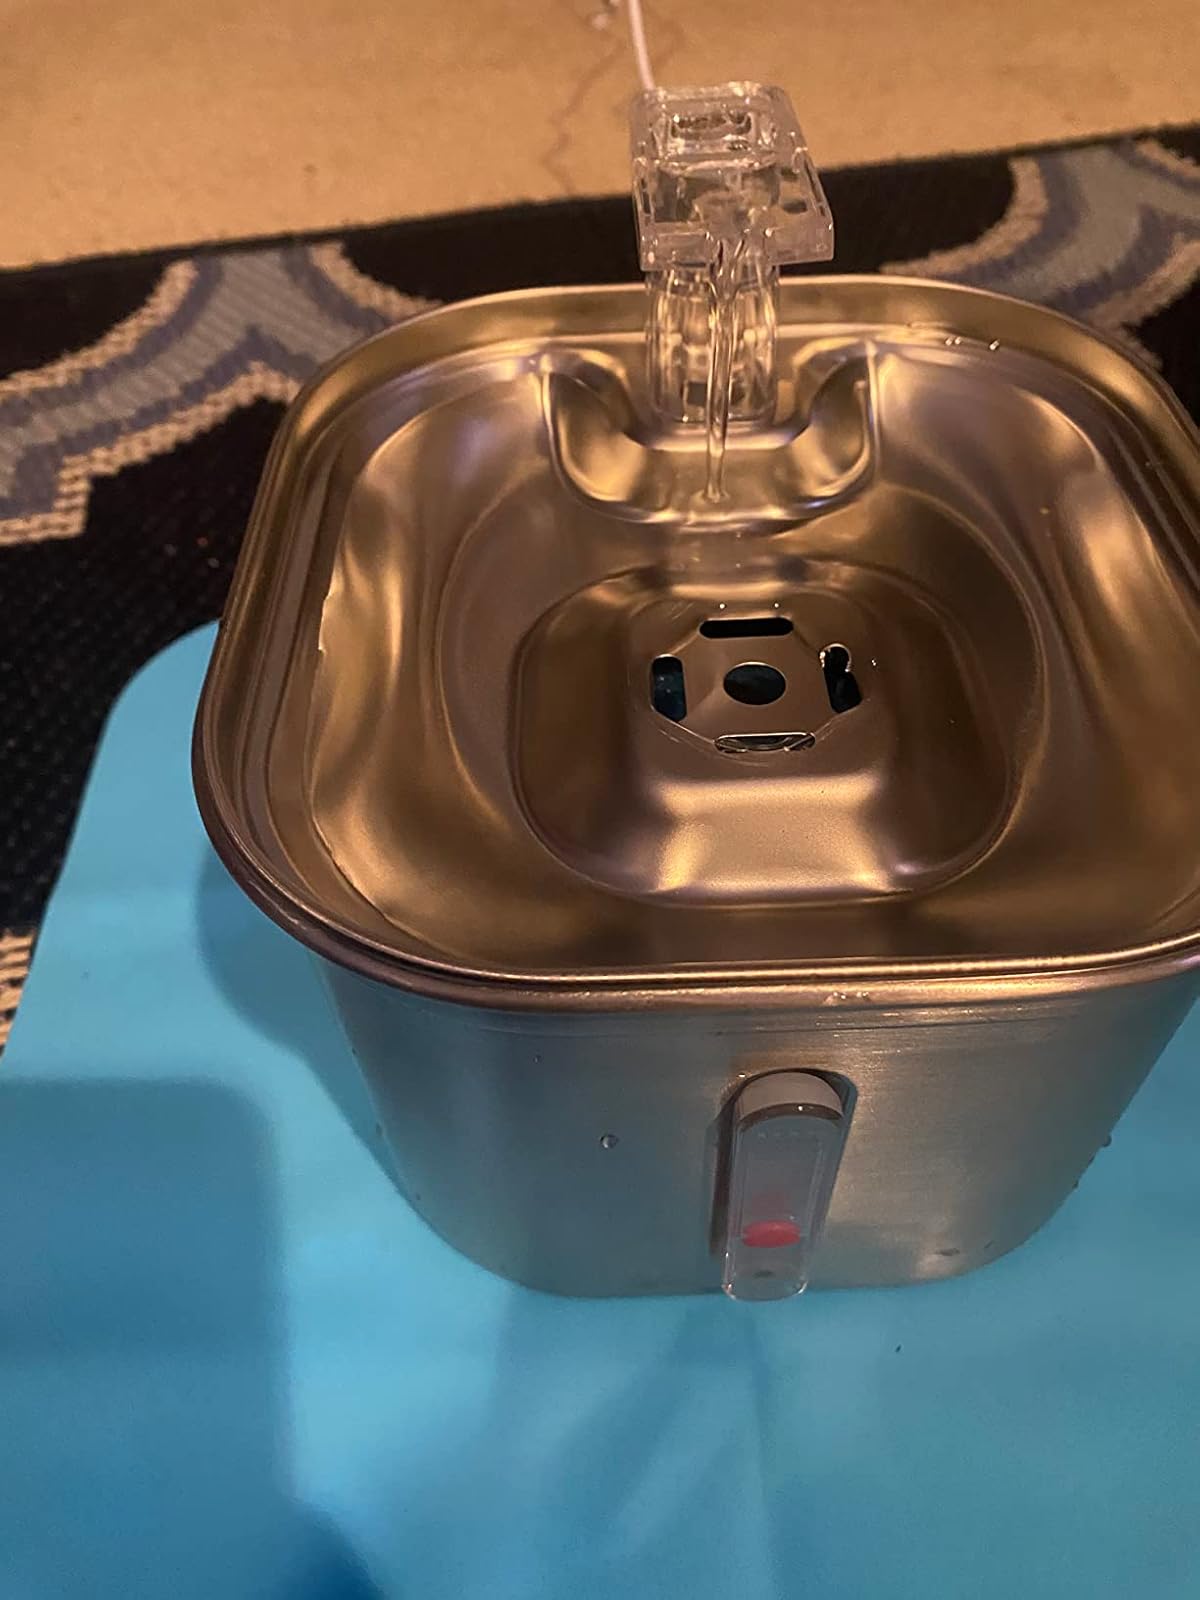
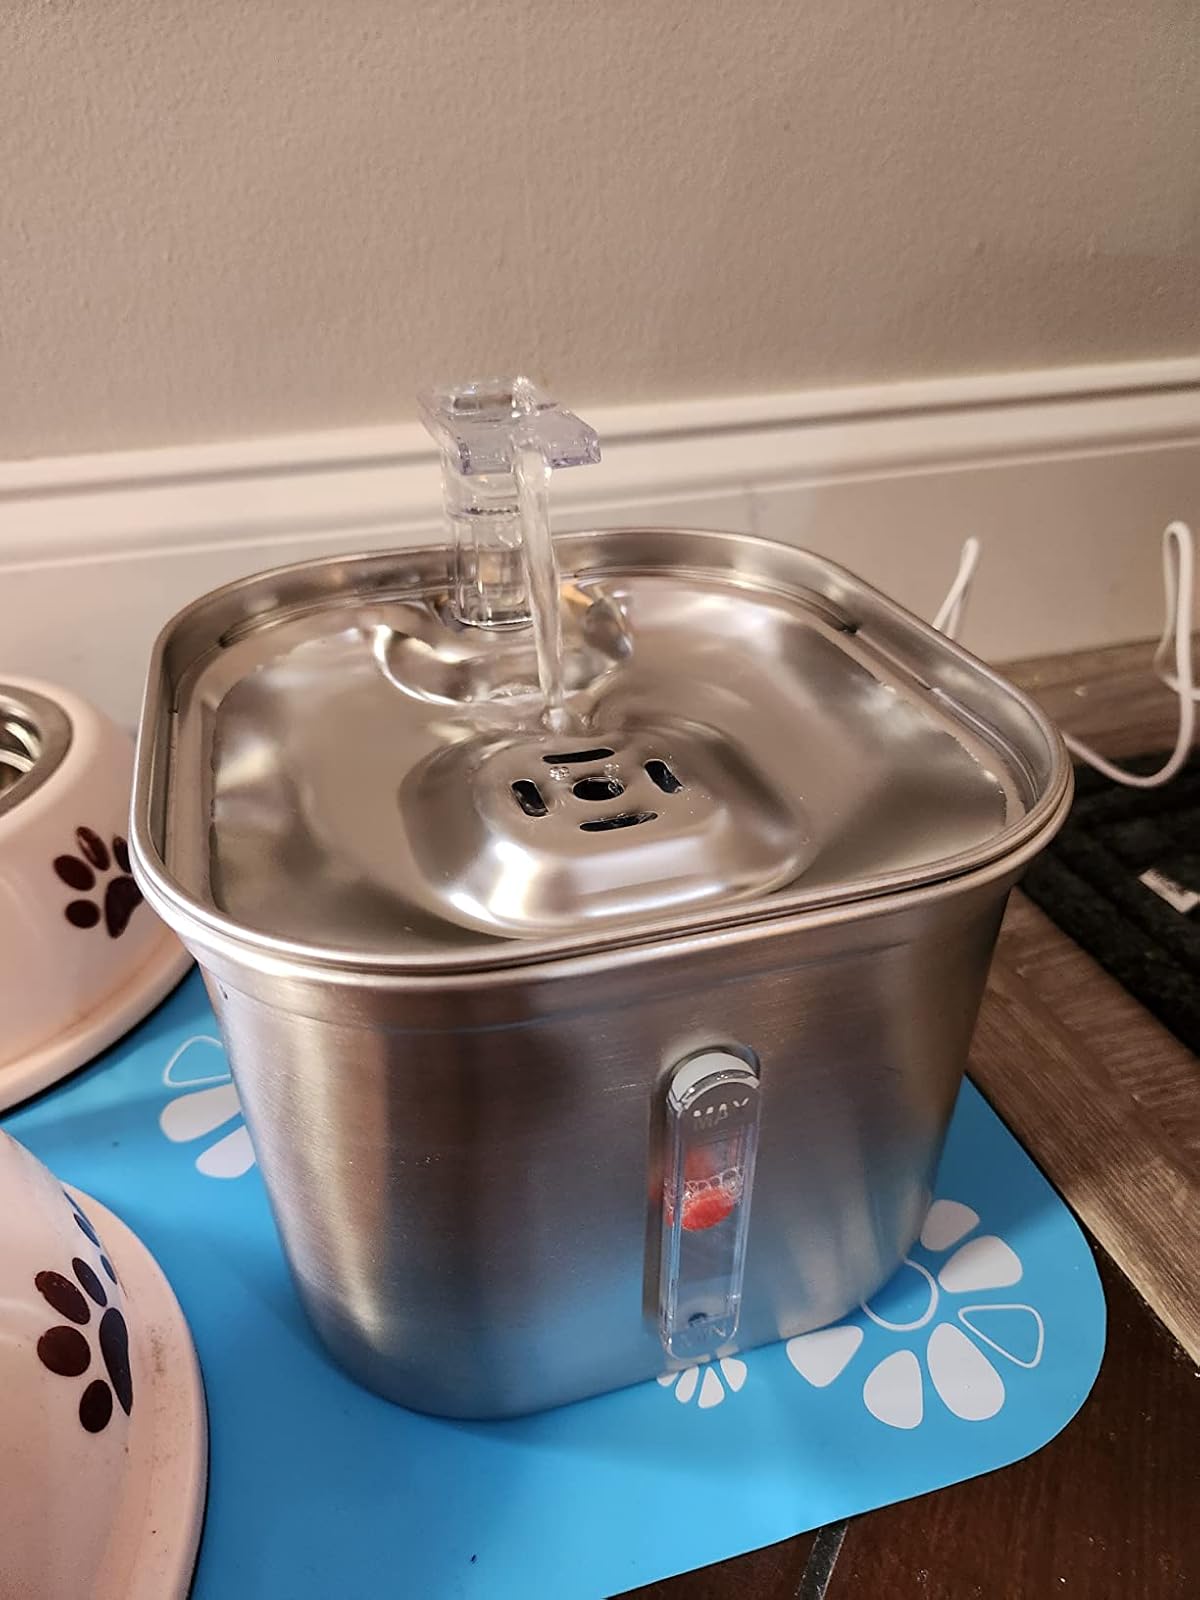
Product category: items_bowl
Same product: yes